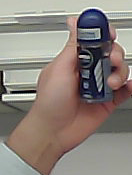
Product: nivea_rollon